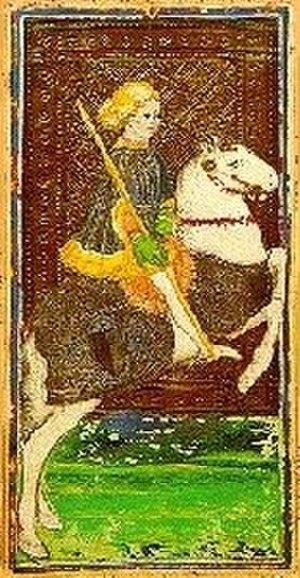
Le cavalier est une figure de carte à jouer présente dans la plupart des jeux de tarot.